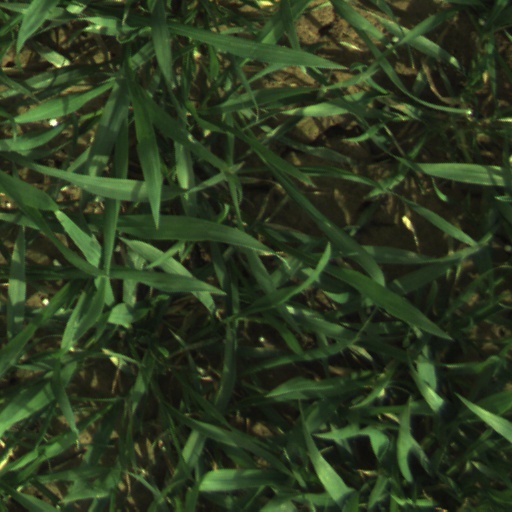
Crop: wheat